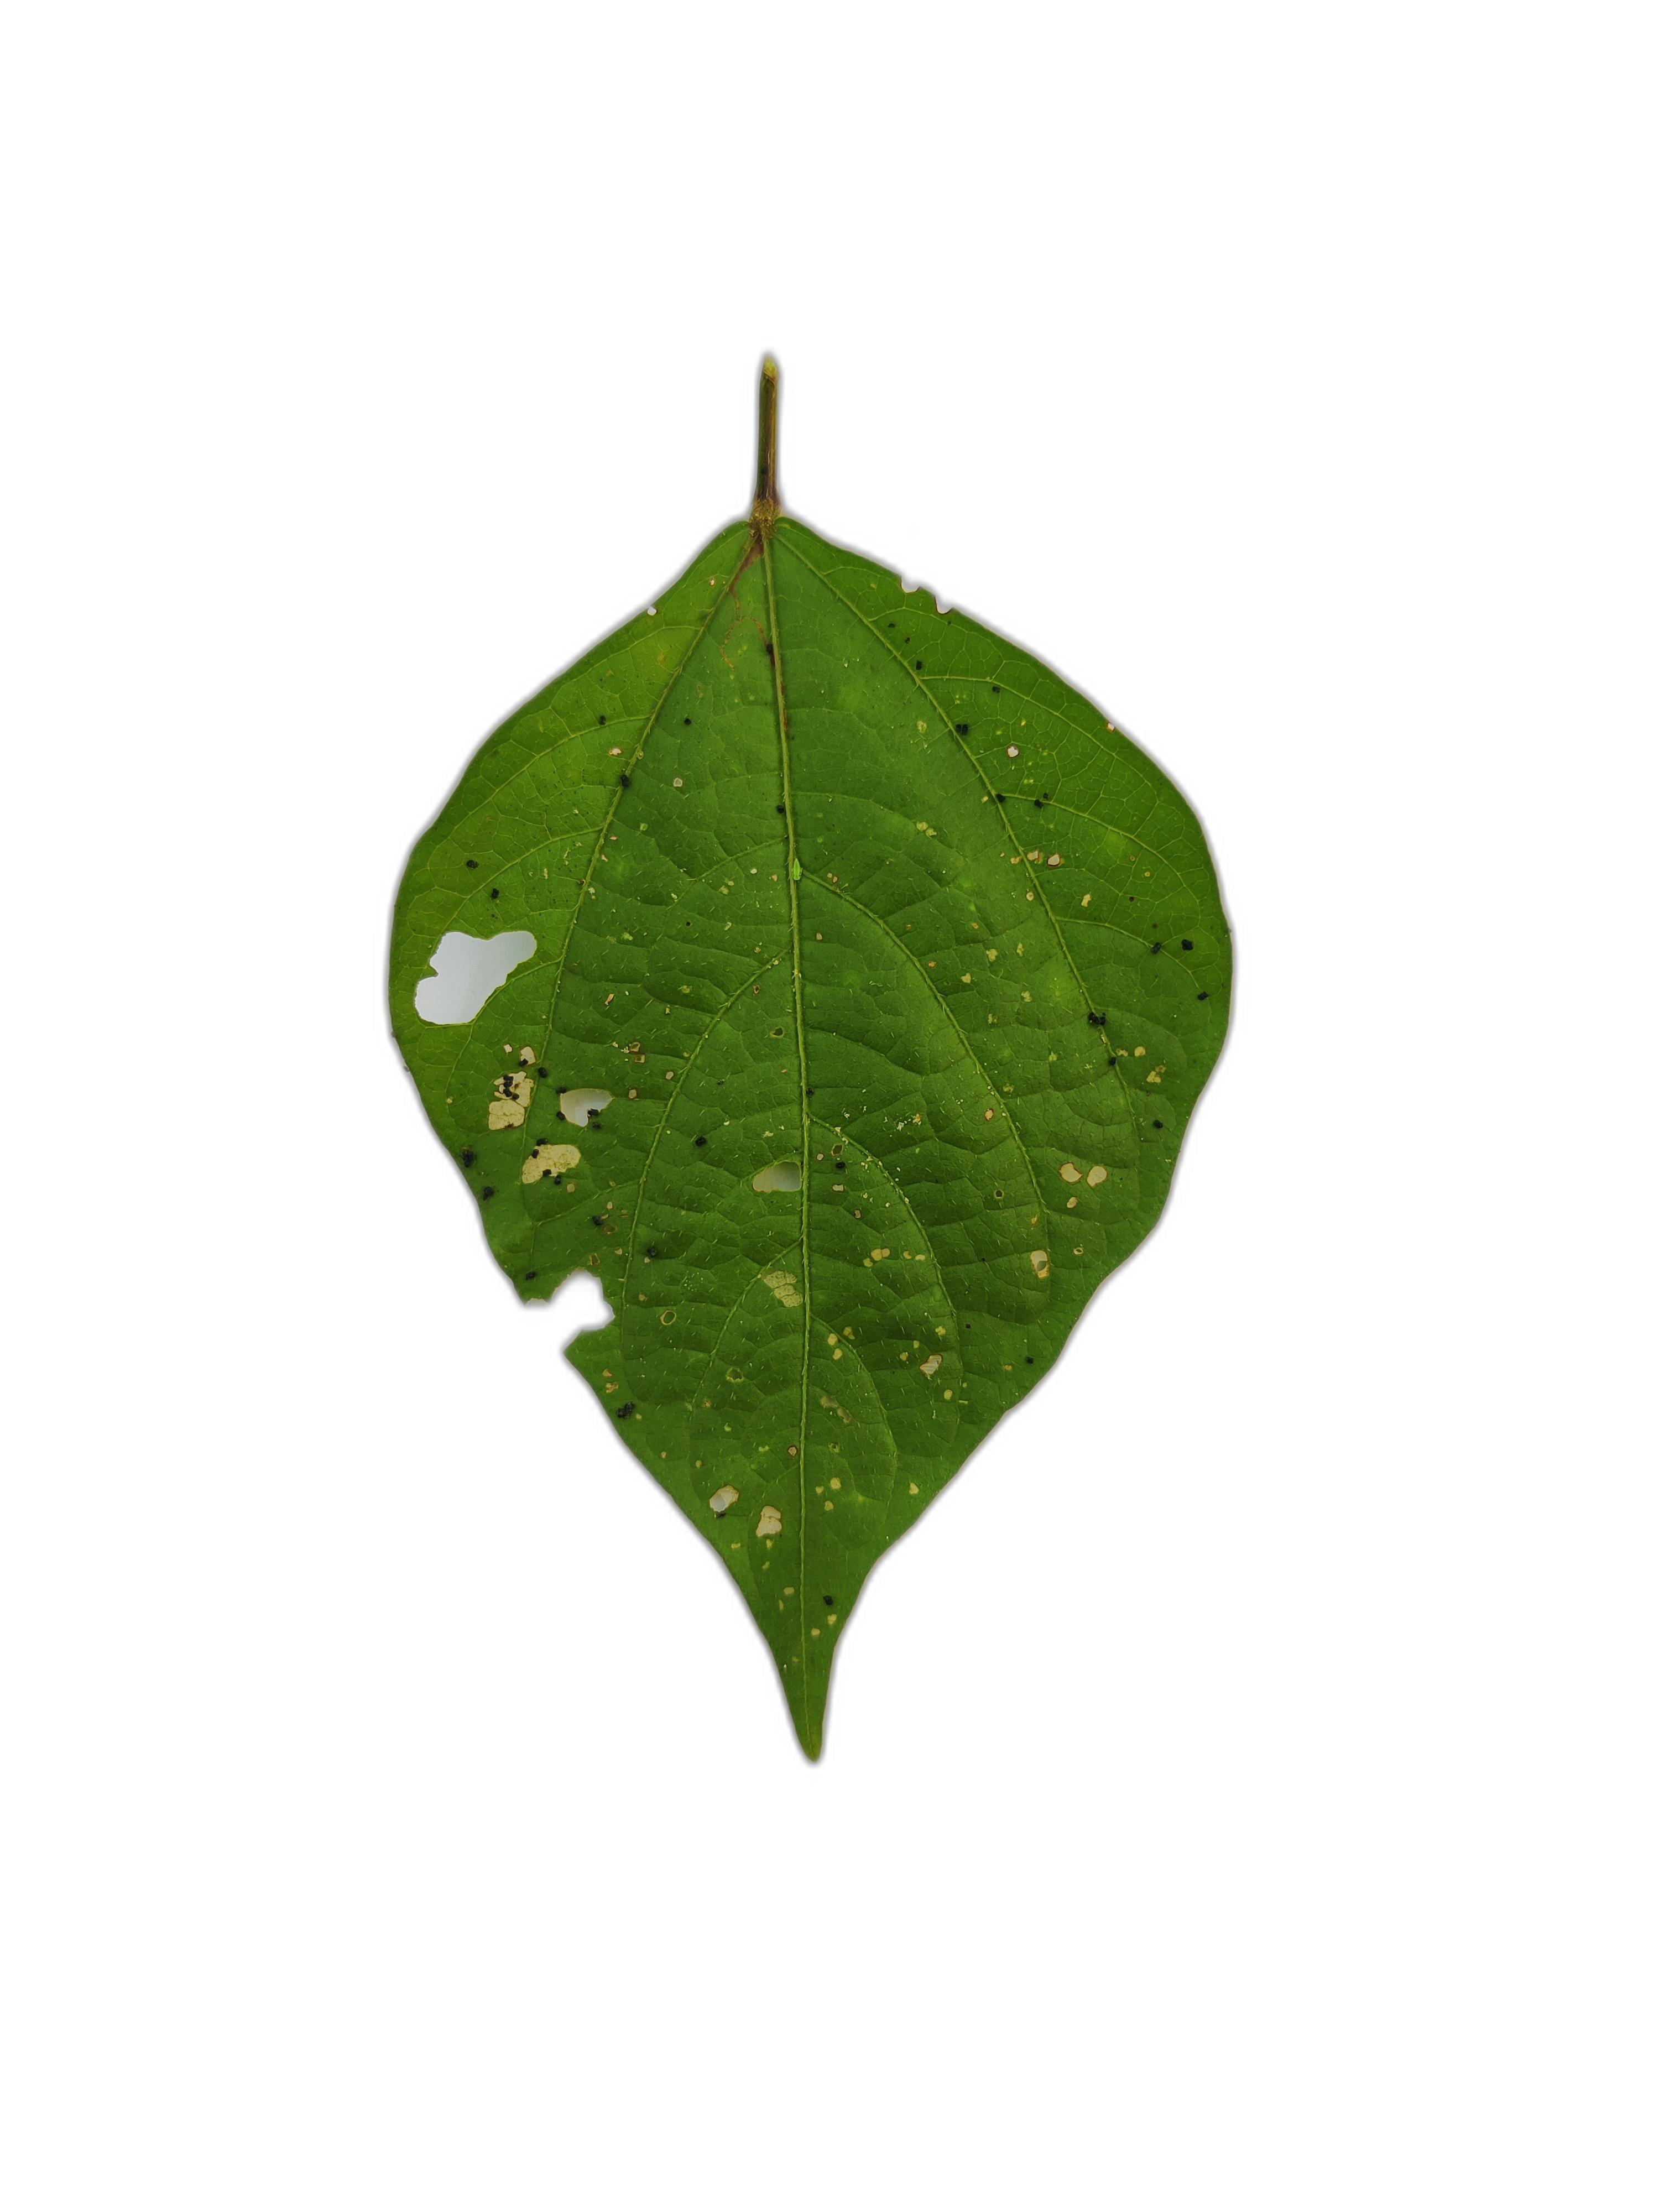
Label: Insect